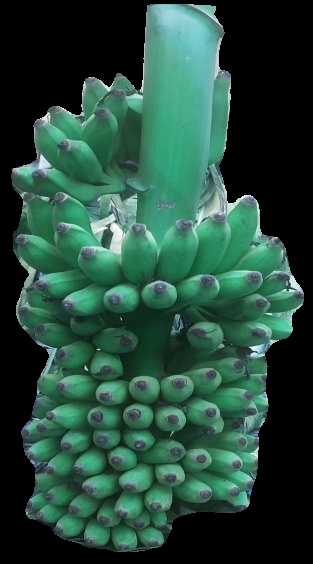
Variety: elakki-bale
Grade: grade1